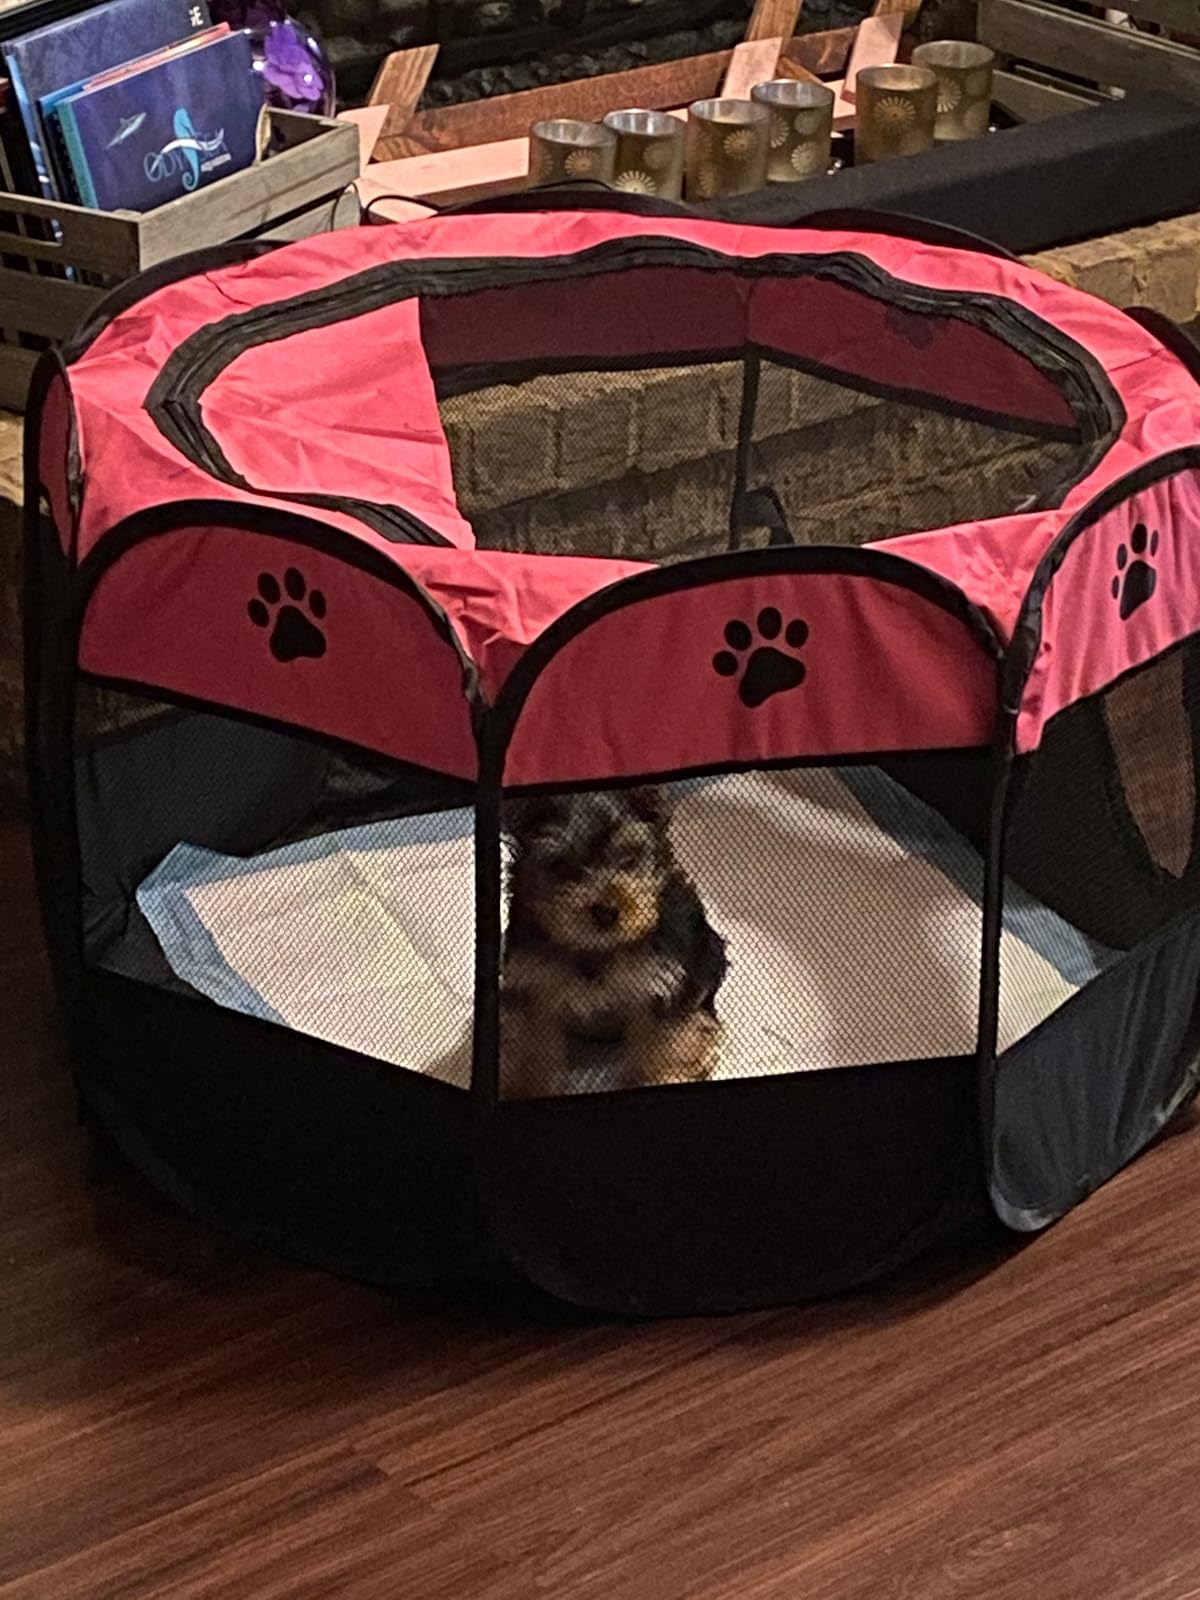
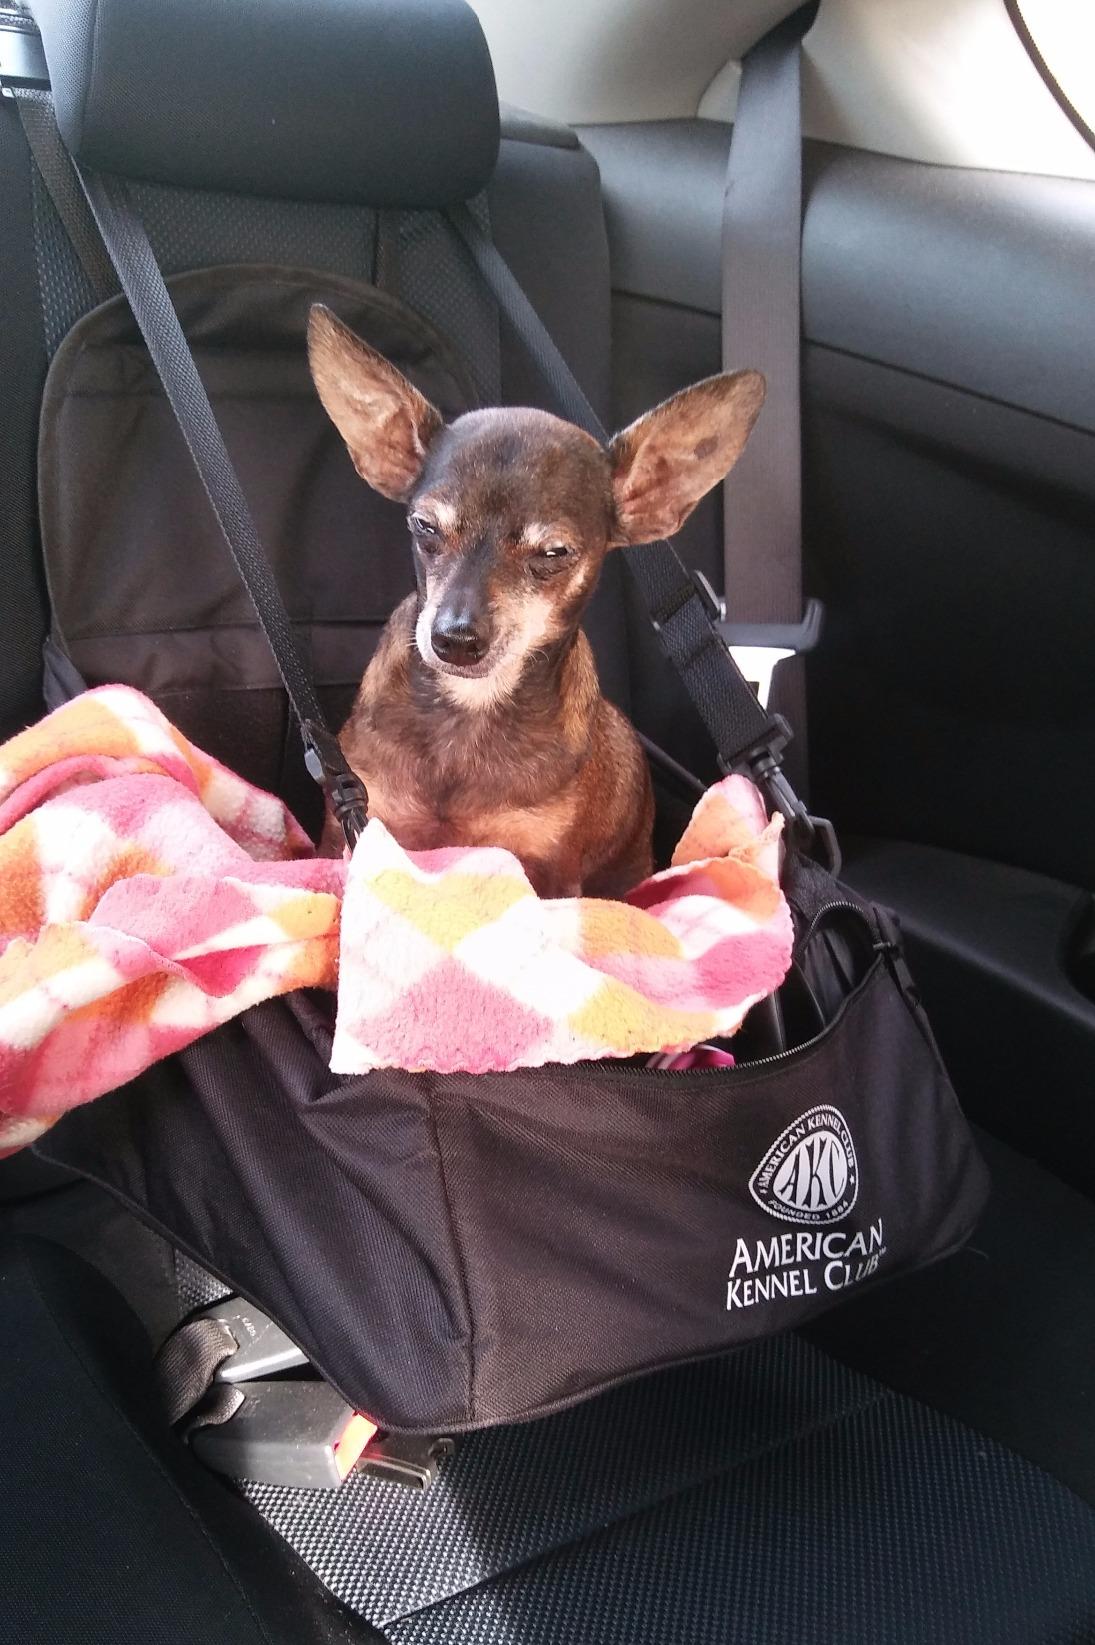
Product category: items_kennel
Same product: no